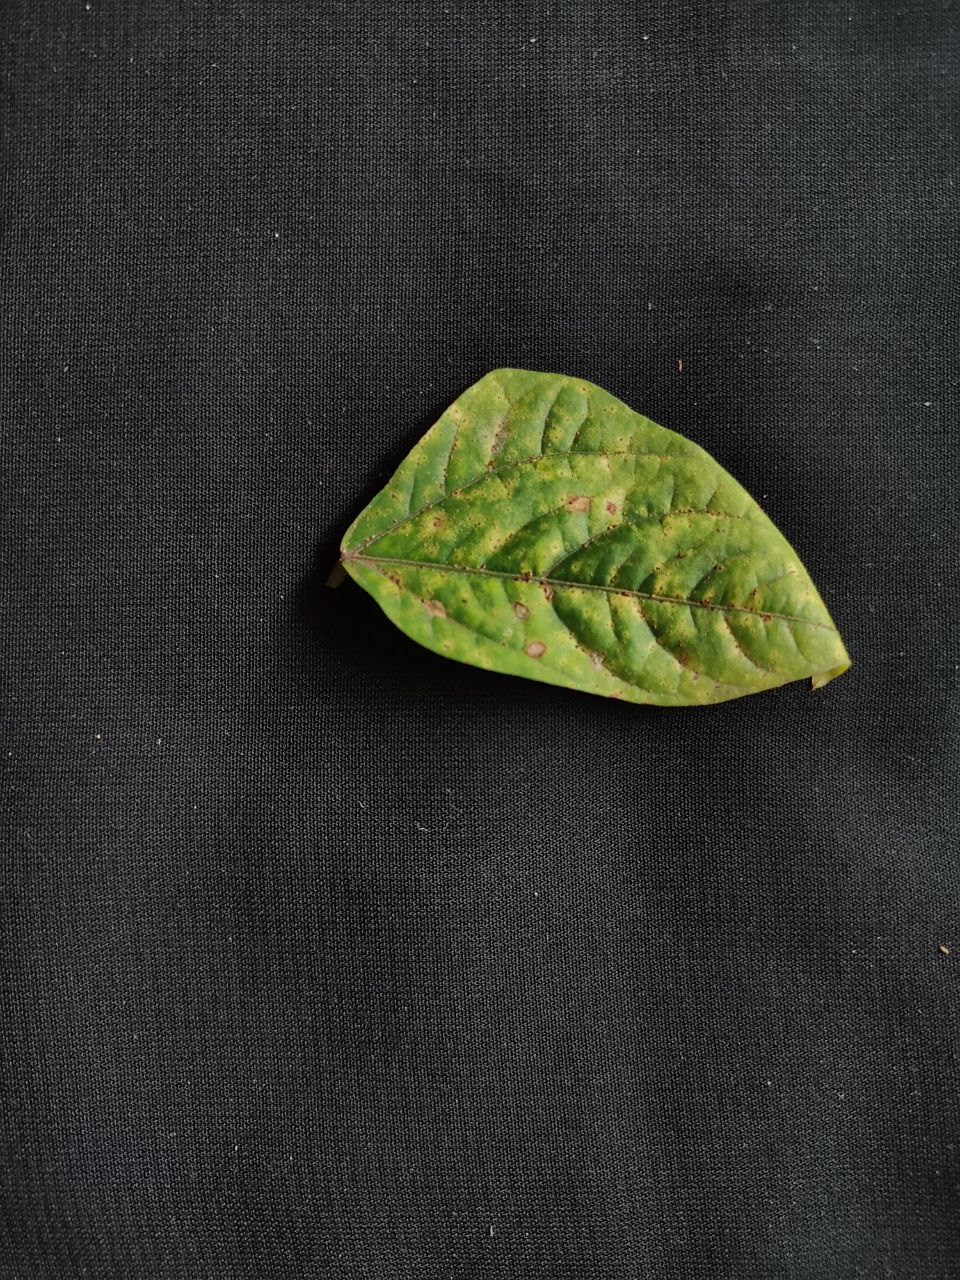
Crop: cowpea
Leaf condition: Septoria leaf spot